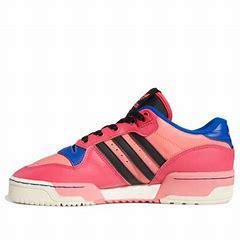
Brand: adidas
Model: Rivalry Skate